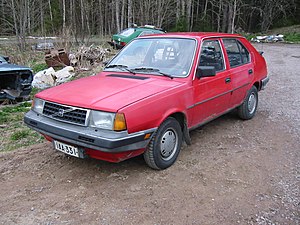
Volvo 340 / Billeder
Volvo 340 var en baghjulstrukket personbil fra Volvo, bygget i Holland mellem 1976 og 1991.